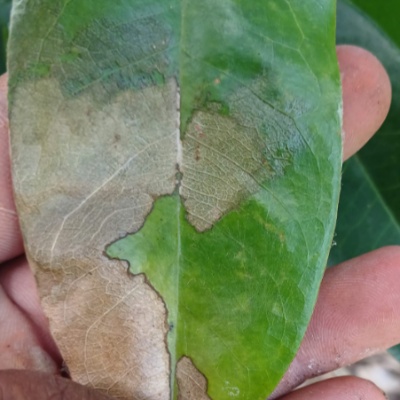
Label: Leaf_Rhizoctonia